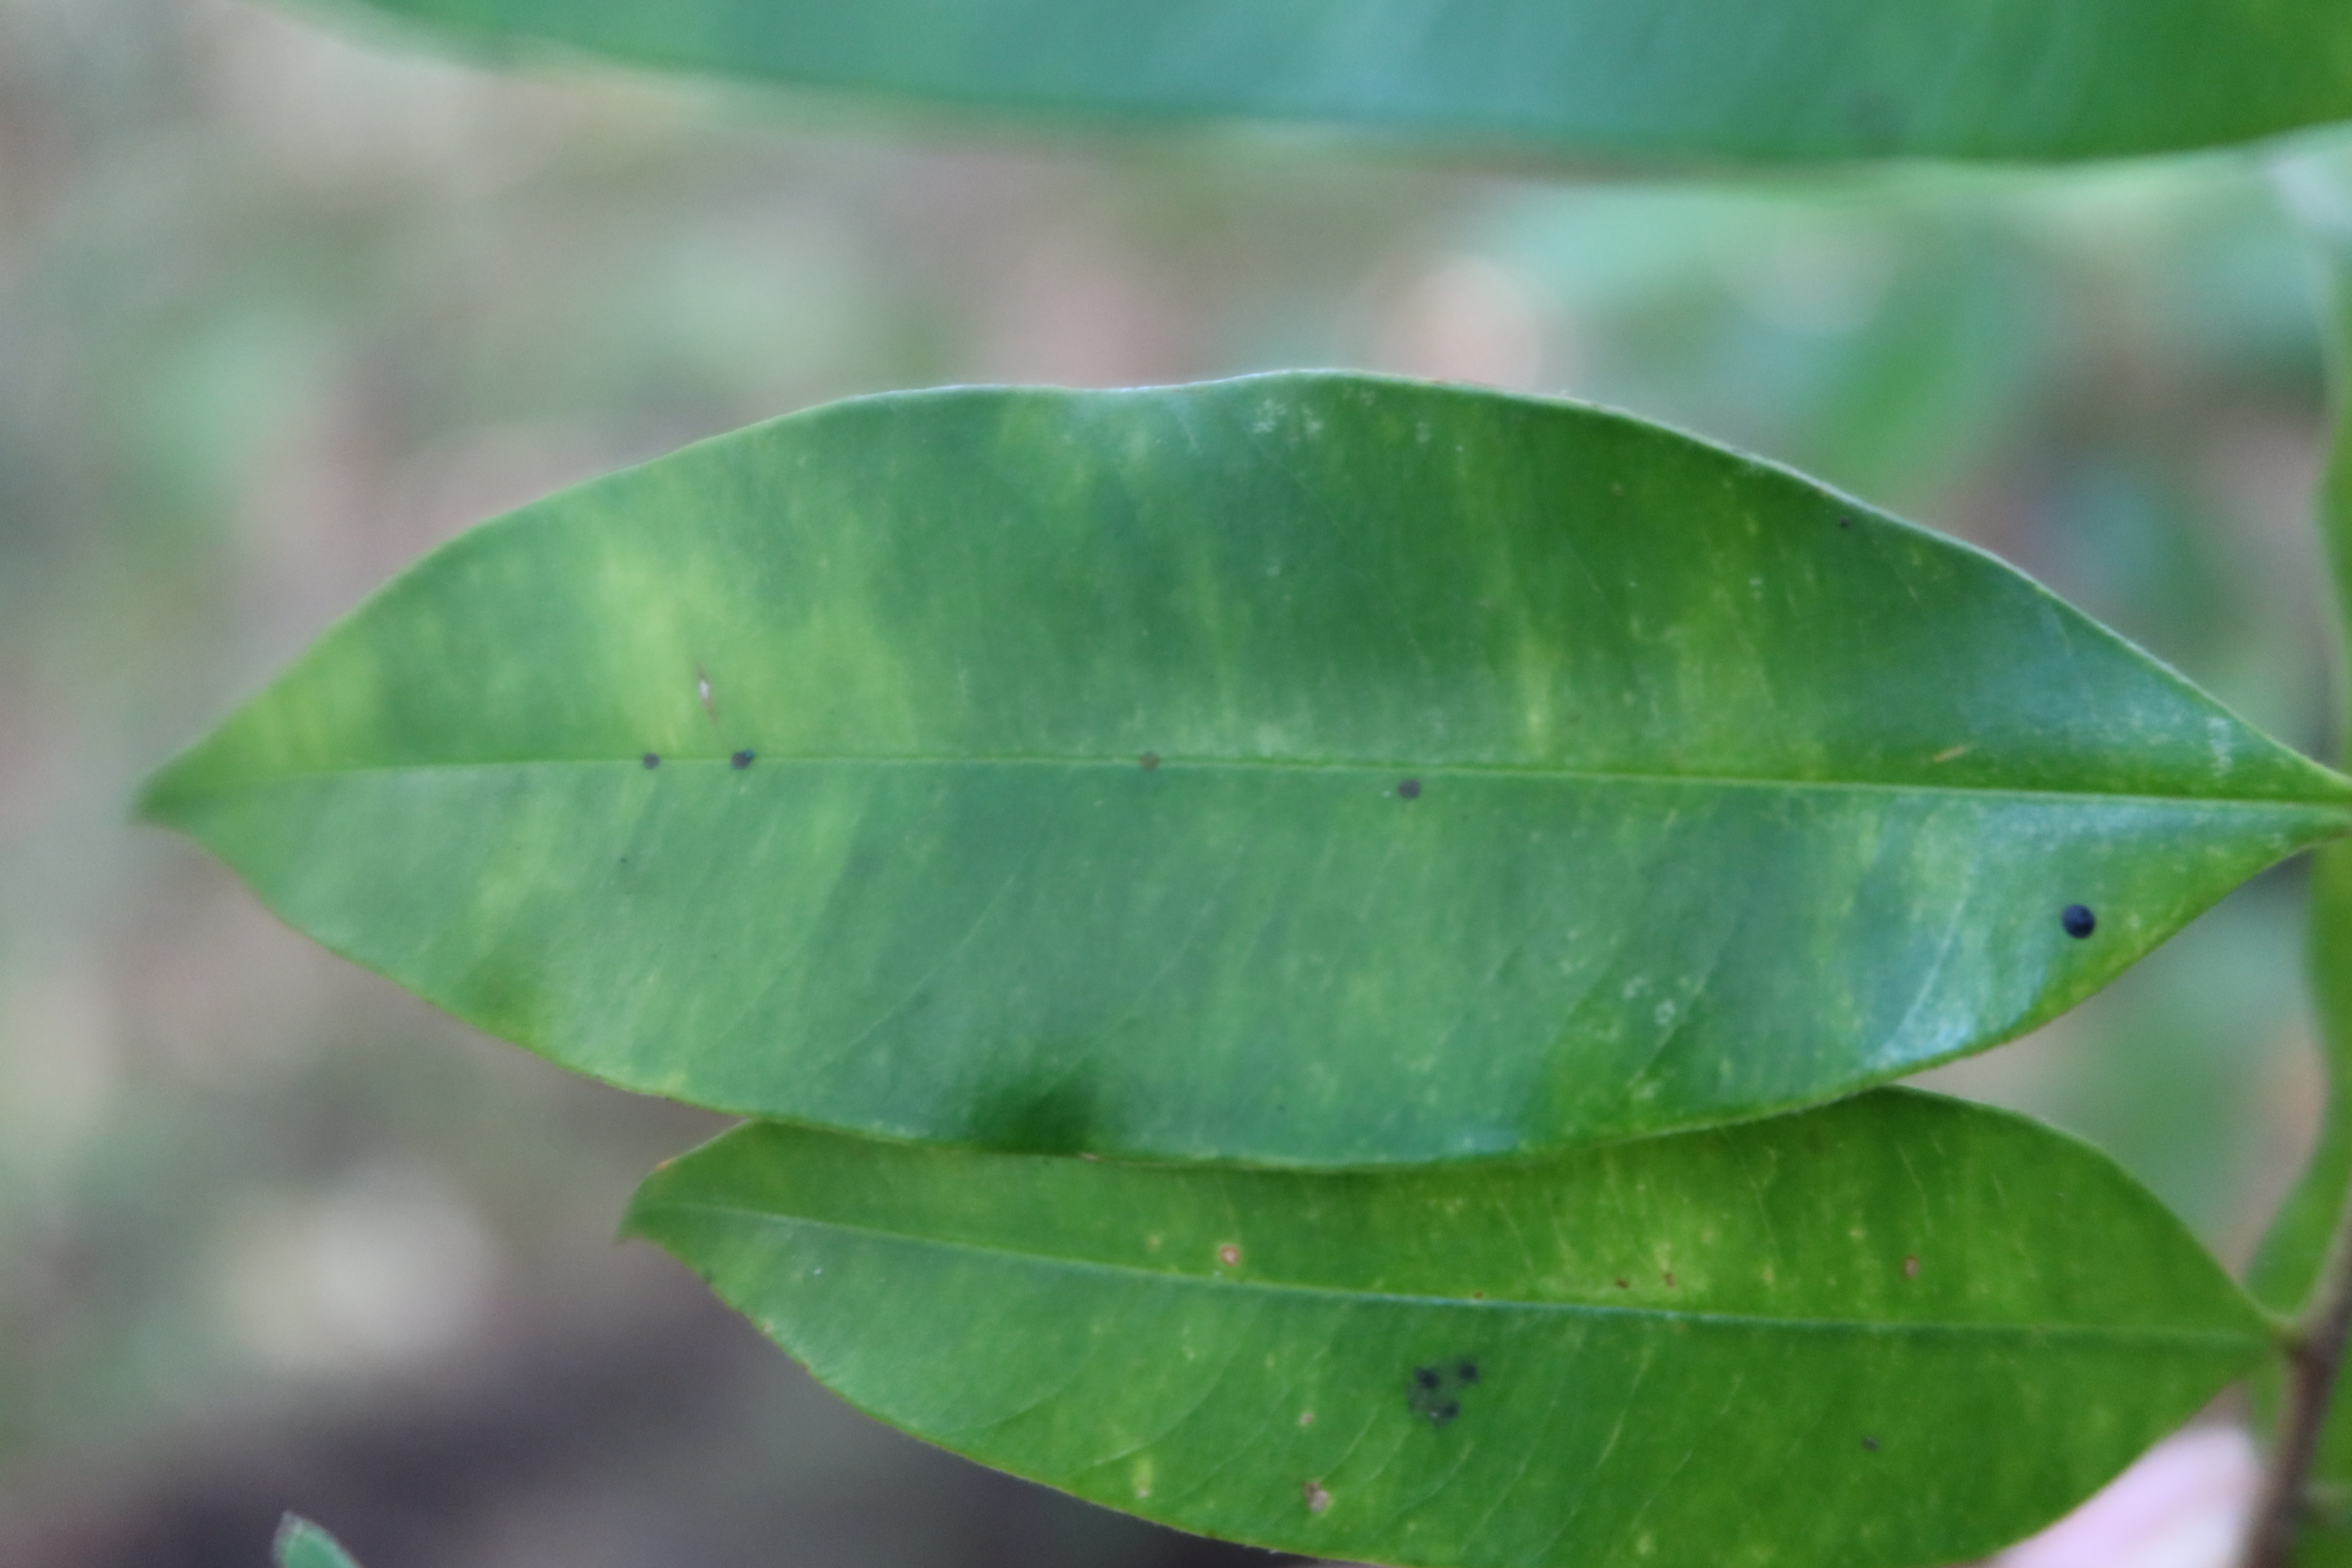
Label: Black spots